Primitive streak

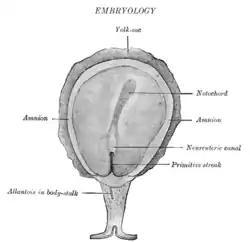
Primitive streak in relation to later developed notochord shown on black crested gibbon embryo

The chick embryo as a model organism has provided much information about the formation of the primitive streak. In the chick blastula, its formation involves the coordinated movement and re-arrangement of cells in the epiblast. Two counter-rotating flows of cells meet at the posterior end, where the streak forms. There is little movement in the center of these flows, while the greatest movement is observed at the periphery of the vortices. The vortex movements likened to polonaise movement is key for the formation of the primitive streak. Cells overlaying Koller's sickle in the posterior end of the chick embryo move towards the midline, meet and change direction towards the center of the epiblast. Cells from the lateral posterior marginal zone replace those cells that left Koller's Sickle by meeting at the center of this region, changing direction and extending anteriorly. As these cells move and concentrate at the posterior end of the embryo, the streak undergoes a single- to multi-layered epithelial sheet transition that makes it a macroscopically visible structure. Several mechanisms, including active proliferation, oriented cell division, cell-cell intercalation and chemotactic cell movement, have been proposed to explain the nature of the cellular movements required to form the primitive streak.